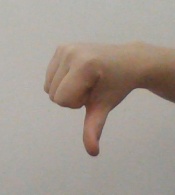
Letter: waw